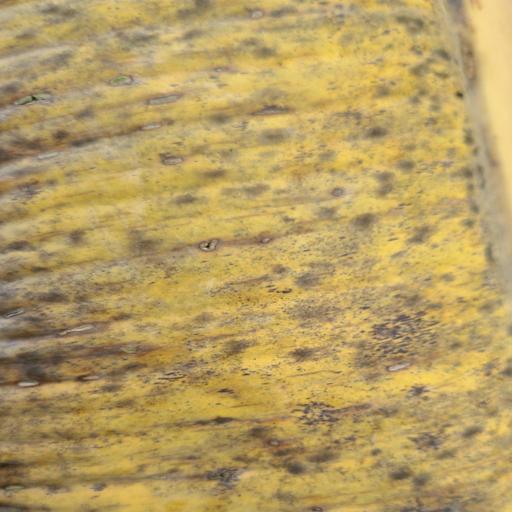
Label: panama_disease